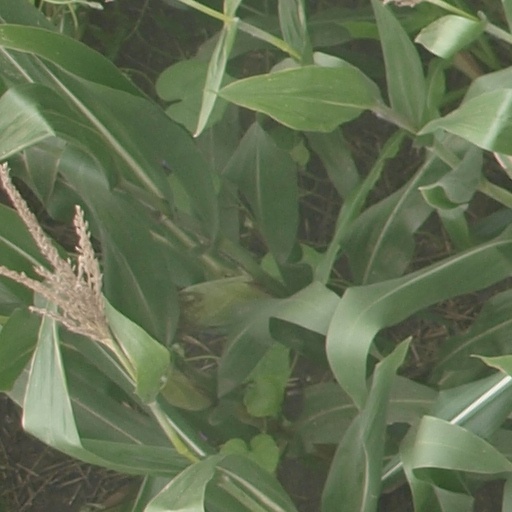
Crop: maize; corn